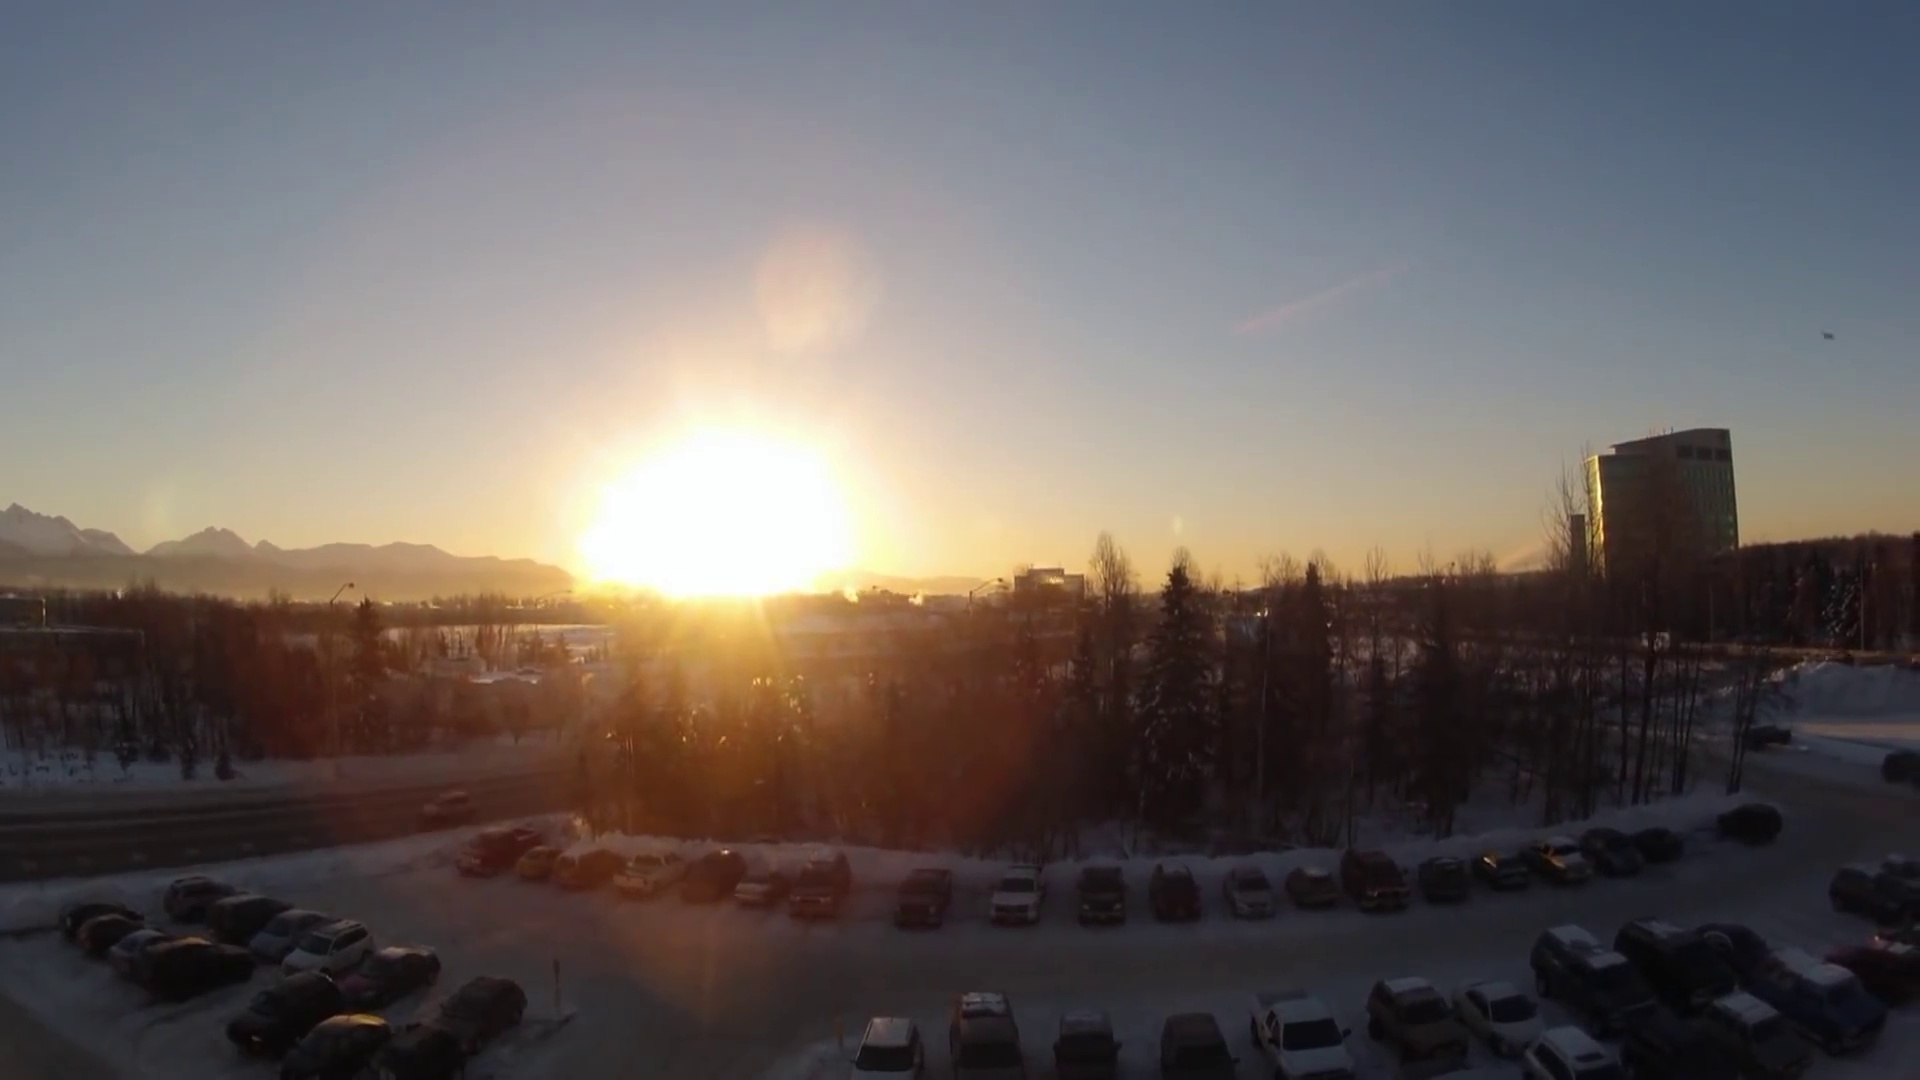
Fire: no
Smoke: no